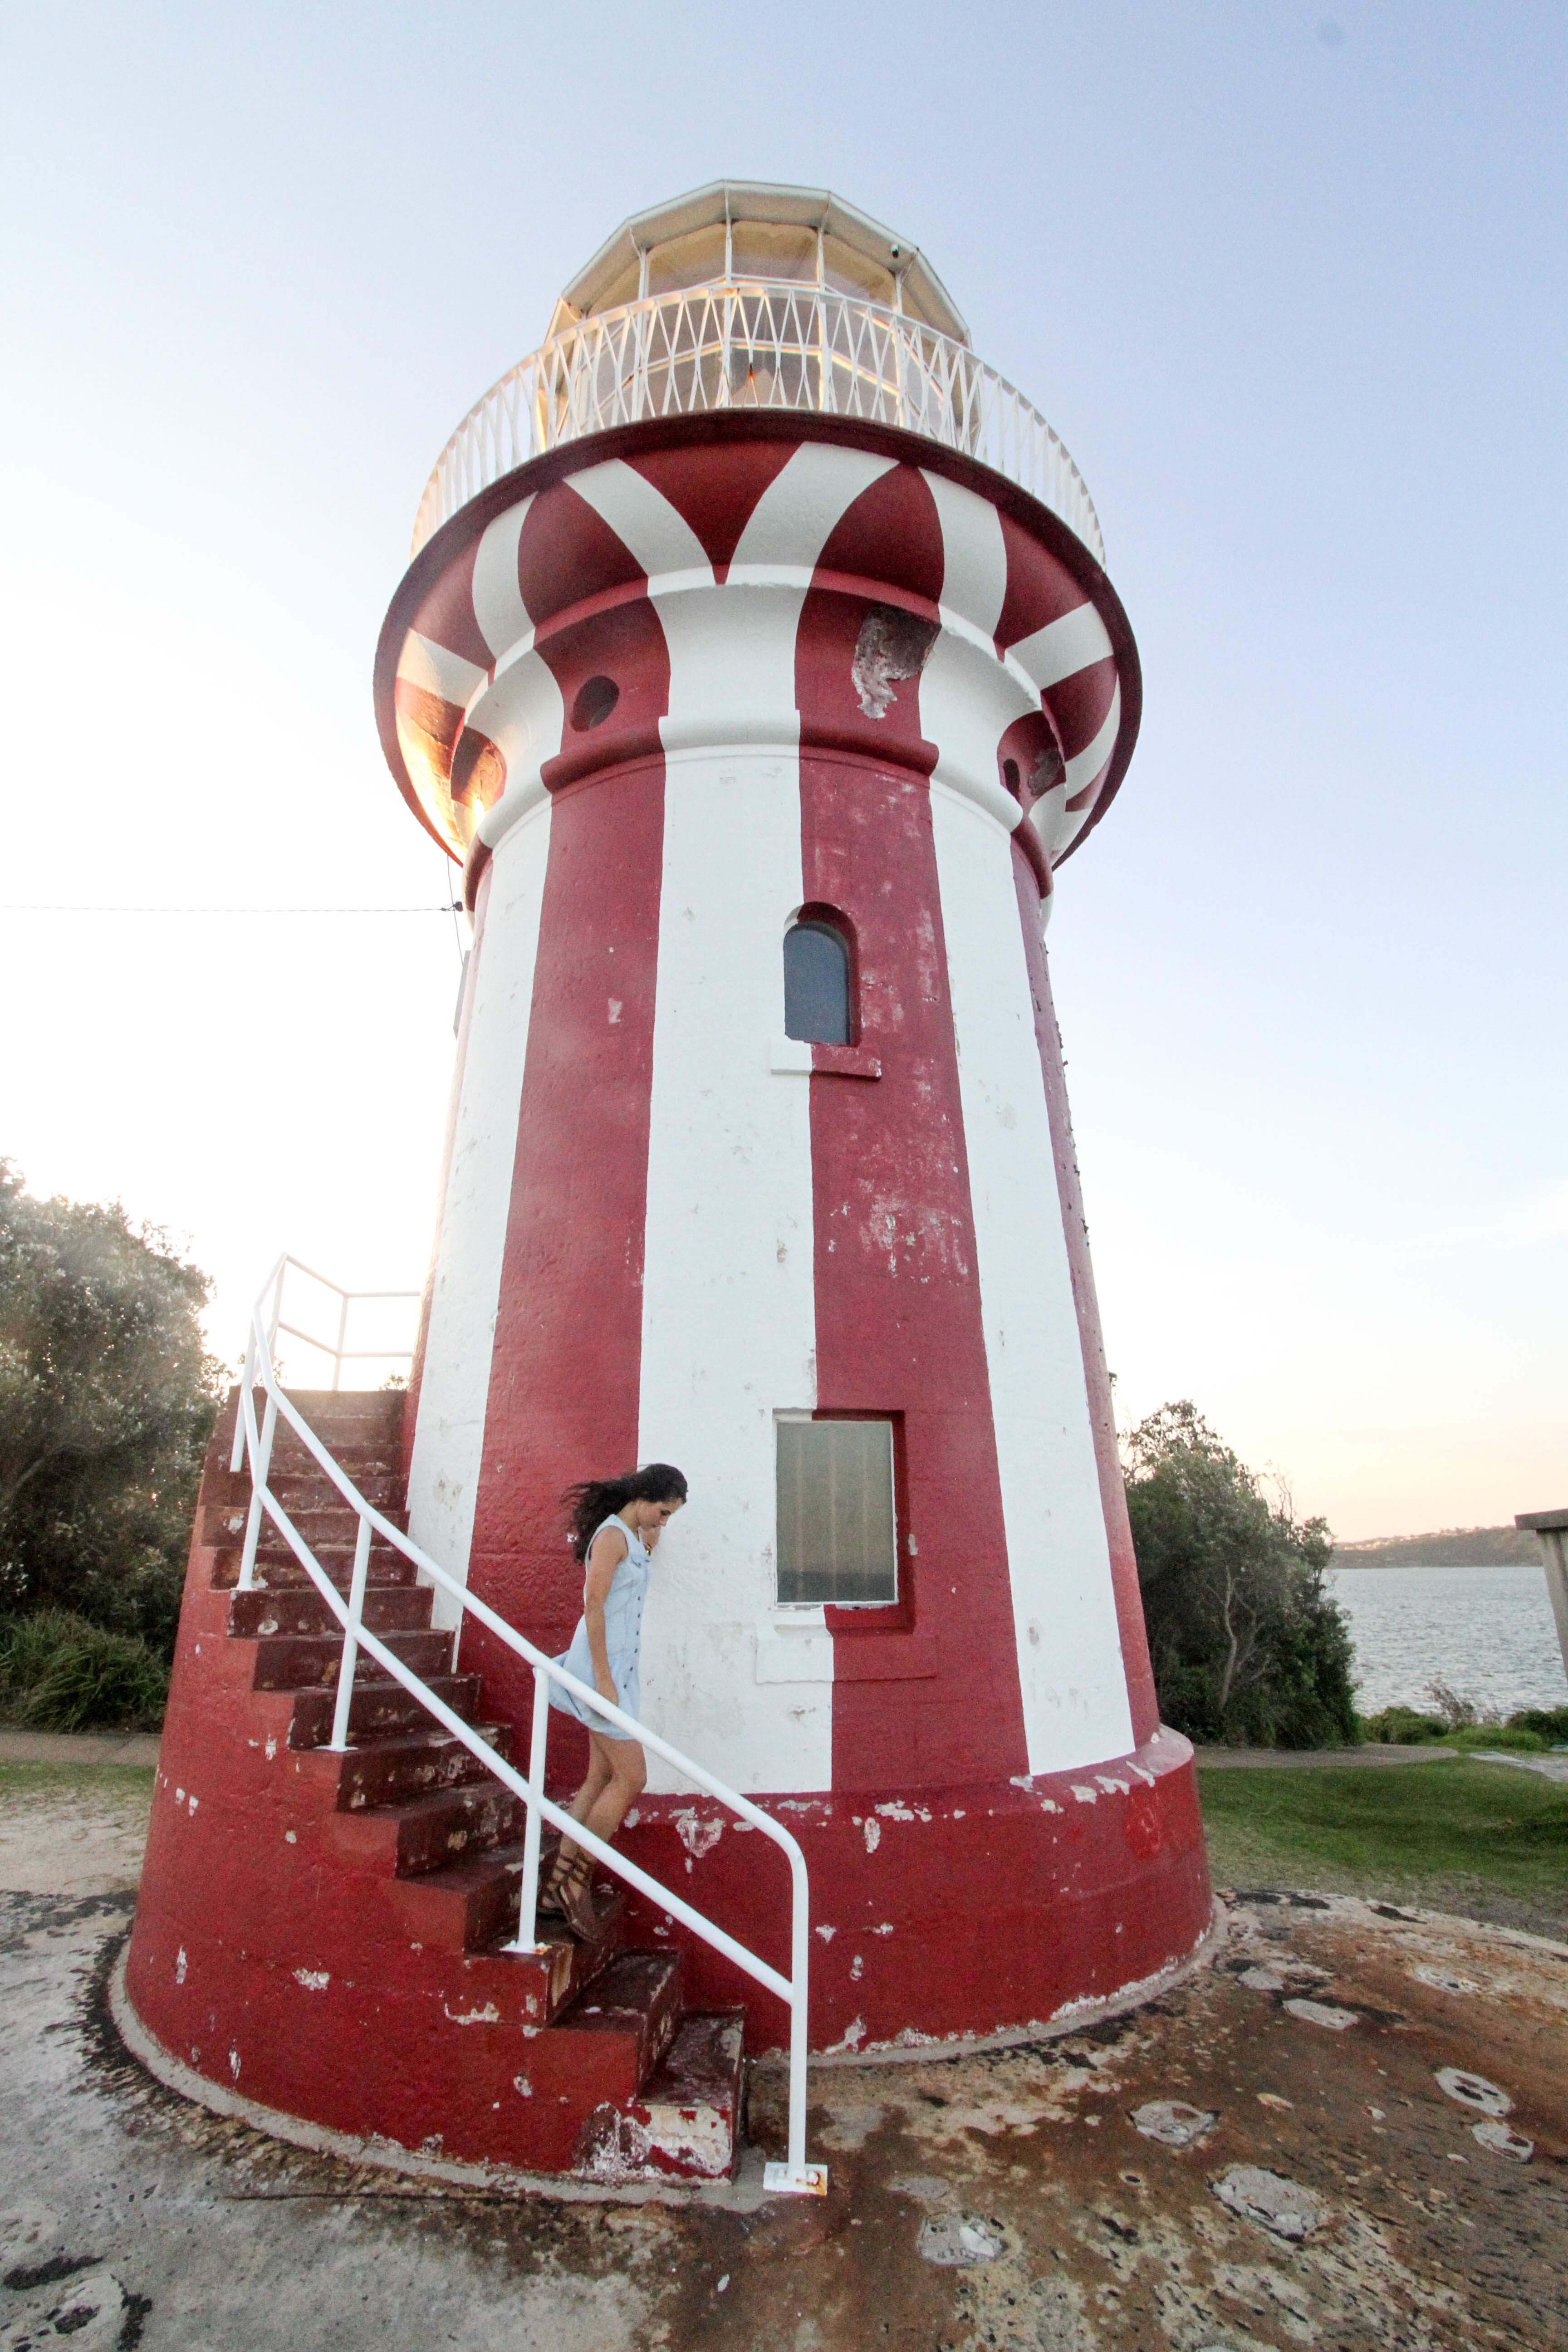
lighthouse, red, tower